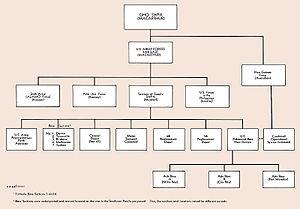
La South West Pacific Area est le commandement militaire suprême des Alliés pour la zone du Pacifique Sud-Ouest et l'un des quatre commandements majeurs de la guerre du Pacifique. Il désigne la zone de combats située au nord de l'Australie où s'affrontent les armées japonaises, australiennes et américaines pendant la Seconde Guerre mondiale. Il inclut les Philippines, Bornéo, les Indes orientales néerlandaises, le Timor oriental, l'Australie, les territoires de Papouasie et de Nouvelle-Guinée, les îles Salomon. Les principales forces militaires à sa disposition sont les forces armées des États-Unis et de l'Australie, bien que les forces armées néerlandaises, philippines, britanniques et d'autres forces armées alliés ont également fourni des troupes.